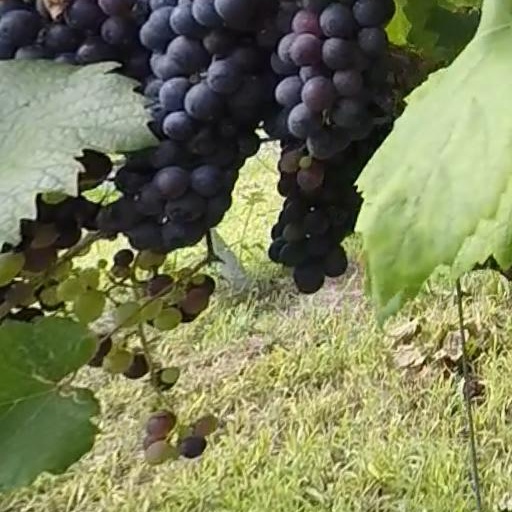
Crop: grape